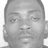
Emotion: neutral